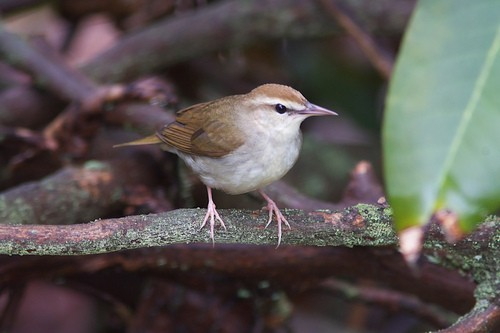
a bird with pink feet and beak, white from throat to abdomen and tan from crown down the nape to the tip of the tail.
small grey bird with brown wings and head, long tarsus and medium beakpudgy brown bird with long brown tail and a white stomach and pointy beak.
this white and grey bellied bird has a long pointed bill.
this beautiful little bird has a large white chest with light brown feathers on back and little pink claws.
this bird has a medium size pointed beak and a brownish nape with a silver chest and belly.
a small bird with a white eye brow, tan crown, and grey and white feathered chest.
the bird has a brown eyering and crown with darker brown primary feathers. its throat and belly are white.
a smaller bird with a lavender bill, feet, and tarsus; white breast and side; and brown coverts and secondaries.
a small green bird, with a pale belly, and a pointed bill.
Species: Swainson Warbler